Jeep Grand Commander

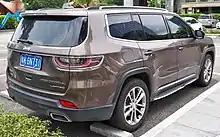
Rear view

Previewed by the Yuntu Concept, the Grand Commander debuted in April 2018 at the Beijing Auto Show and was launched on the Chinese car market in May 2018. Manufactured by the GAC Fiat joint venture, the Grand Commander is positioned above the locally made KL Cherokee compact CUV. A 5-seater version is also available as the Commander.